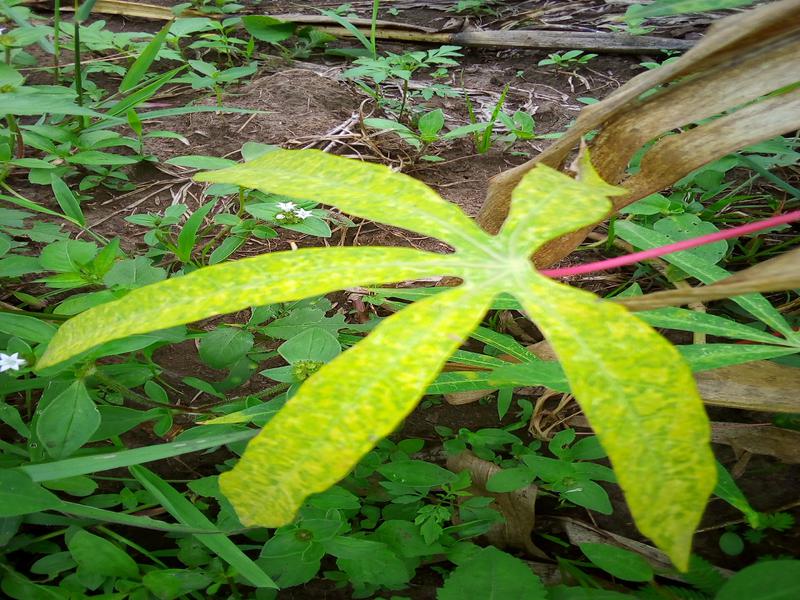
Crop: cassava
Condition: brown_streak_disease